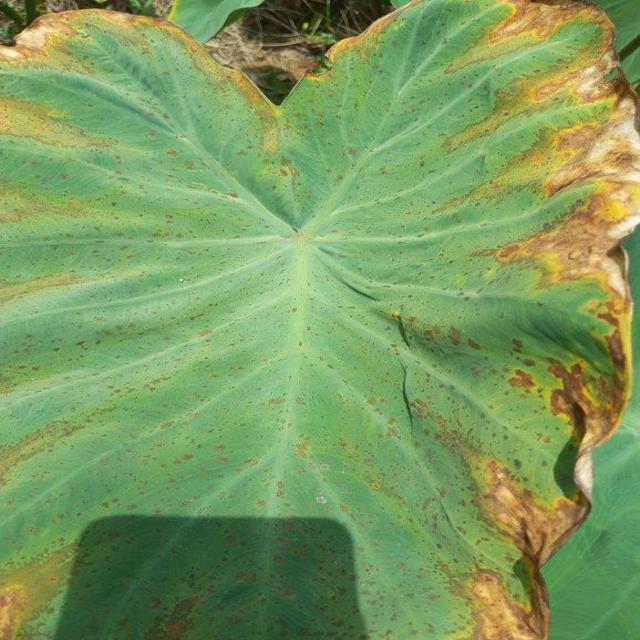
Label: Mid_Blight